Anne Émond

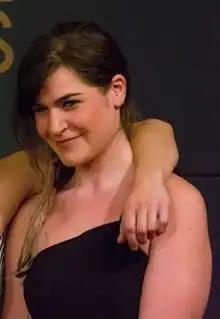
Émond in 2012

Anne Émond (born 1982) is a Canadian film director and screenwriter, currently based in Montreal, Quebec.